Pax Romana (organization)

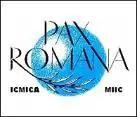

As the IMCS/MIEC was founded in response to World War I, the International Catholic Movement for Intellectual and Cultural Affairs (ICMICA/MIIC) was founded after World War II, emerging from the graduate branch of IMCS/MIEC in 1946.